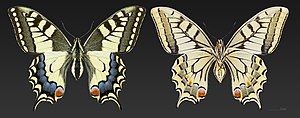
Svalehale (sommerfugl) / Udseende
Svalehalen er en sommerfugl, der er udbredt på den nordlige halvkugle fra subtropisk til næsten arktisk klima. Svalehalen foretrækker fugtige enge og moser med værtsplanterne kærsvovlrod og angelik.